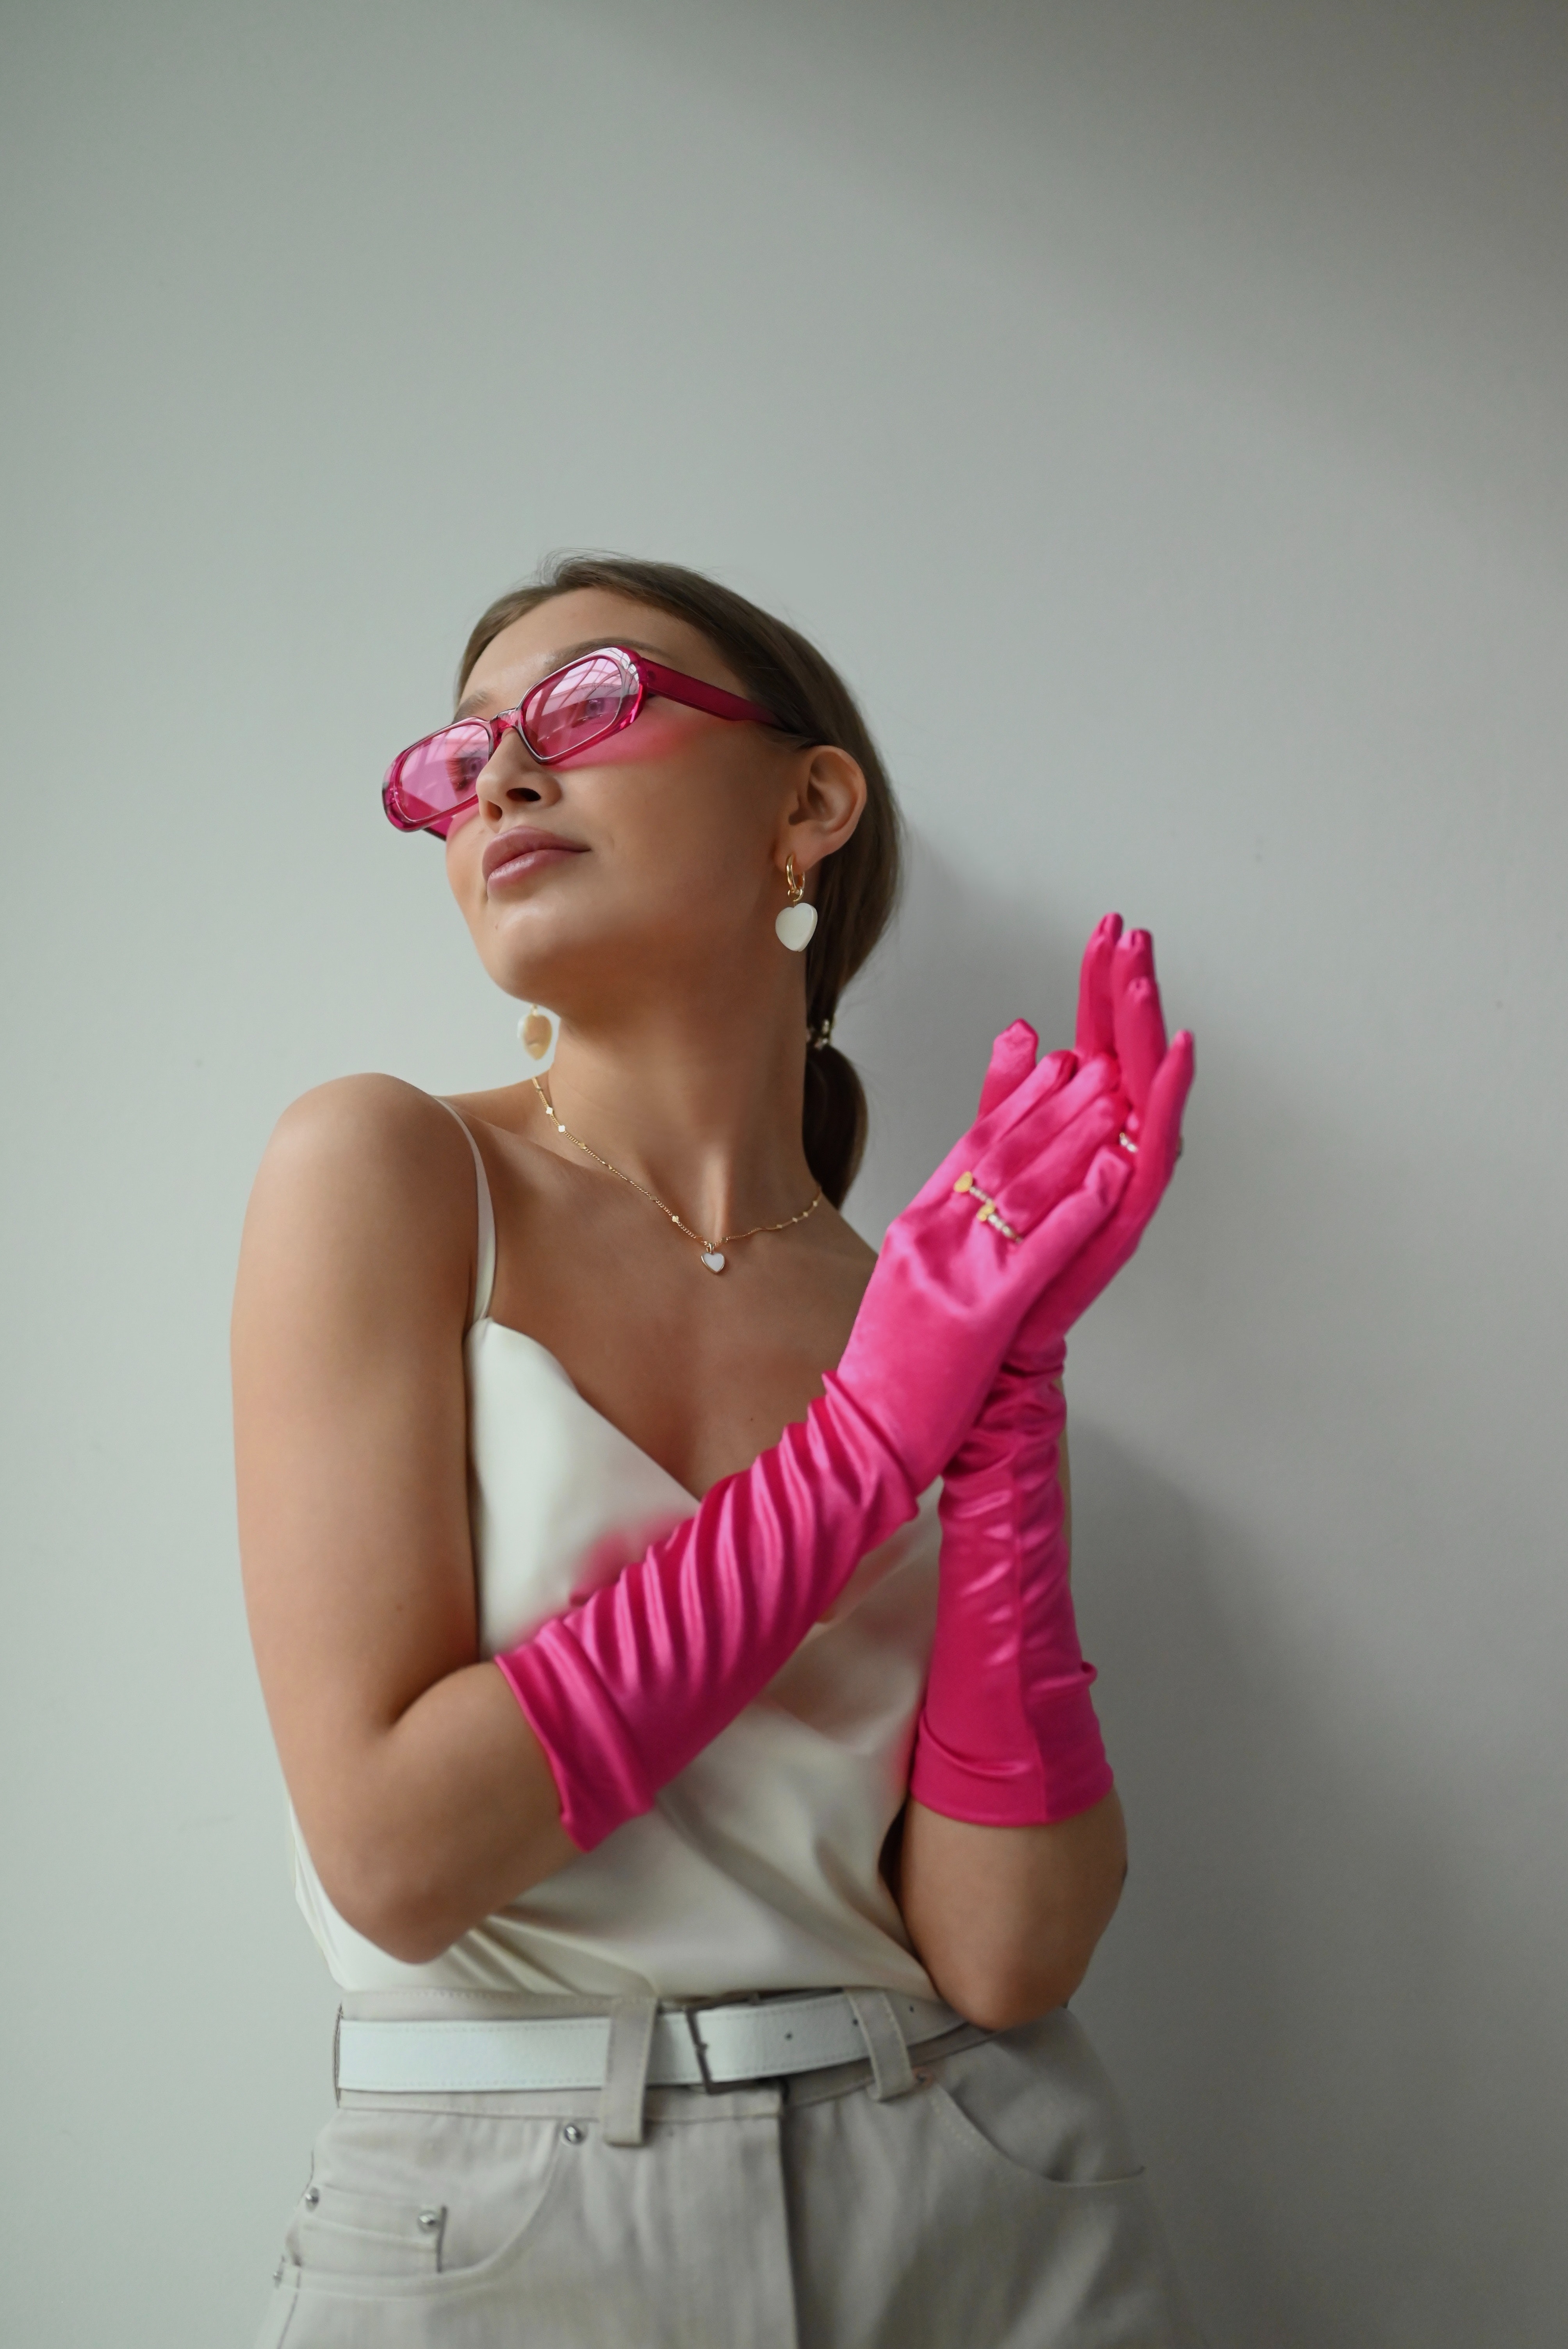
woman, lip, shoulder, flash photography, glove, gesture, waist, pink, elbow, sunglasses, finger, thumb, thigh, eyewear, magenta, human leg, fashion design, performing arts, nail, happy, fun, belt, wrist, jewellery, chest, entertainment, knee, fashion accessory, abdomen, sitting, formal wear, fashion model, photo shoot, portrait photography, bracelet